The Way We Dance

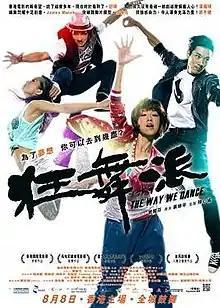

The Way We Dance (狂舞派) is a 2013 Hong Kong film directed by Adam Wong Sau Ping and produced by Saville Chan and Roddy Wong Yat-Ping, choreography by Wong Wai-leung and Maverick Mak Chau Shing, stars Cherry Ngan, Babyjohn Choi, Lokman Yeung, Janice Fan and Tommy "Guns" Ly. The film was financed and distributed by Golden Scene Company Limited, with additional funding from Film Development Fund (FDF) of Hong Kong and Sun Entertainment Culture Limited Hong Kong (now known as Sunny Side Up Culture Holdings Limited). It premiered at the 37th Hong Kong International Film Festival and was released theatrically on 8 August 2013. The film was nominated for several awards at the 50th Golden Horse Awards and won multiple honors at the Hong Kong Film Awards, including Best New Director for Adam Wong and a nomination for Best Actress for Cherry Ngan.